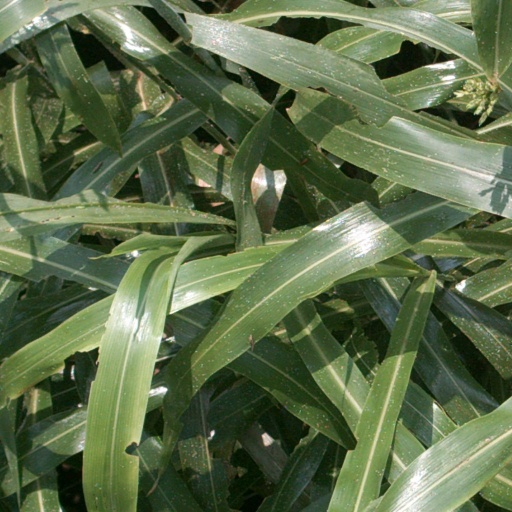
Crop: sorghum